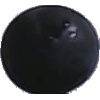
Label: Grape Blue 1